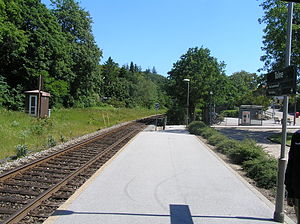
Tolne Station
Tolne Station, østlige ende
Tolne Station, dansk trinbræt (østlig retning)
Tolne Station er en dansk jernbanestation i Tolne ved Sindal. Stationen betjenes af Nordjyske Jernbaners tog mellem Aalborg og Skagen.